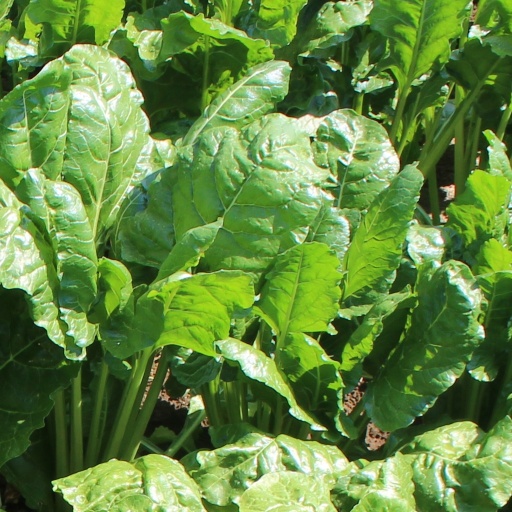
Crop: sugar beet